Drake Hogestyn

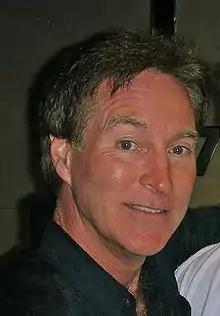
Hogestyn in 2010

Donald Drake Hogestyn (September 29, 1953 – September 28, 2024) was an American actor best known for his long-running role as John Black on the American soap opera "Days of Our Lives".